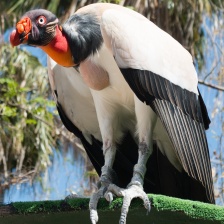
Species: KING VULTURE
Scientific name: SARCORAMPHUS PAPA
ImageNet parent category: vulture